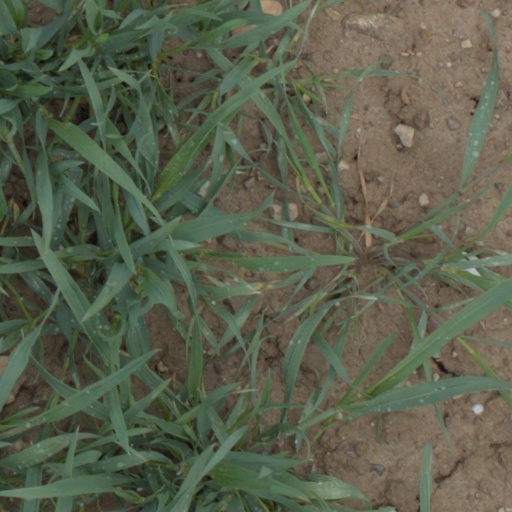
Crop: wheat